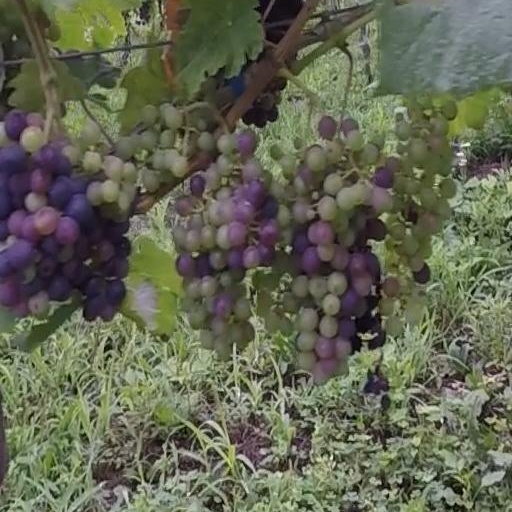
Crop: grape